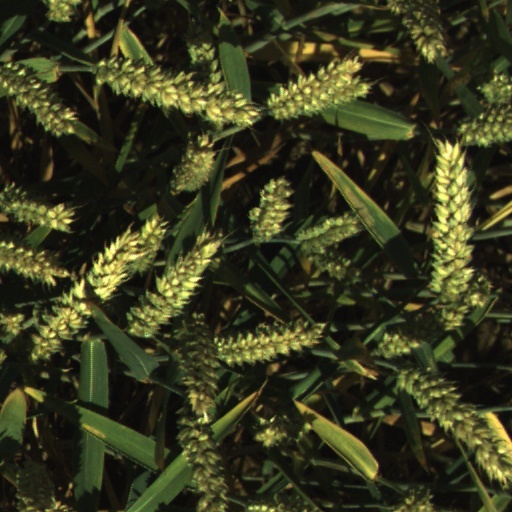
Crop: wheat